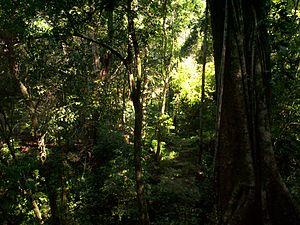
Le Chiapas fut officiellement territoire du premier Empire mexicain du 21 juillet 1822 au 19 mars 1823 puis de la République mexicaine jusqu'au 1ᵉʳ juillet 1823. Rattaché en 1824, c'est l'un des derniers à devenir l'un des 32 États des États-Unis du Mexique, sa capitale est Tuxtla Gutiérrez. Situé au sud de la péninsule du Yucatán, il est entouré par l'État de Oaxaca à l'ouest, celui de Tabasco au nord et par le Guatemala à l'est. Le Pacifique baigne son côté sud.